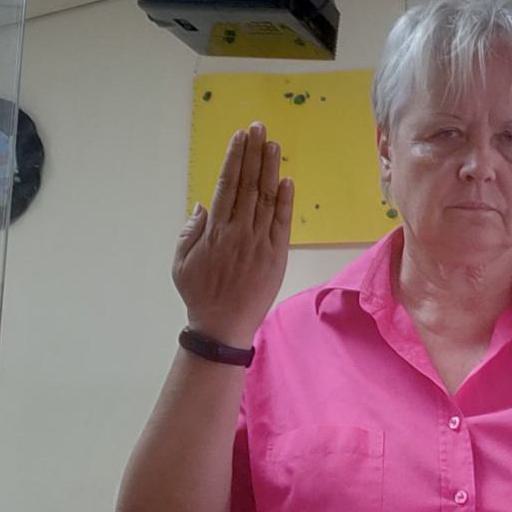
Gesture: stop_inverted